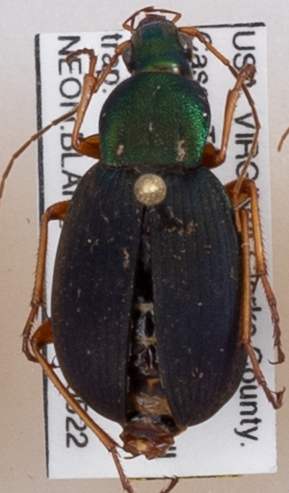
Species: Chlaenius aestivus
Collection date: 2018-05-22
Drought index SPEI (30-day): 1.69
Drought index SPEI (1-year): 0.26
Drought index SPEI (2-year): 0.642